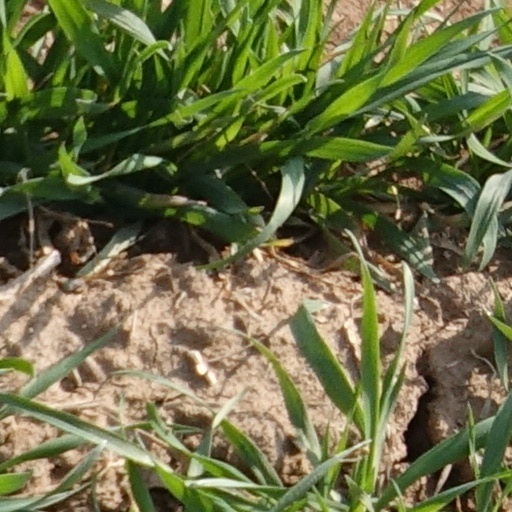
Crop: wheat